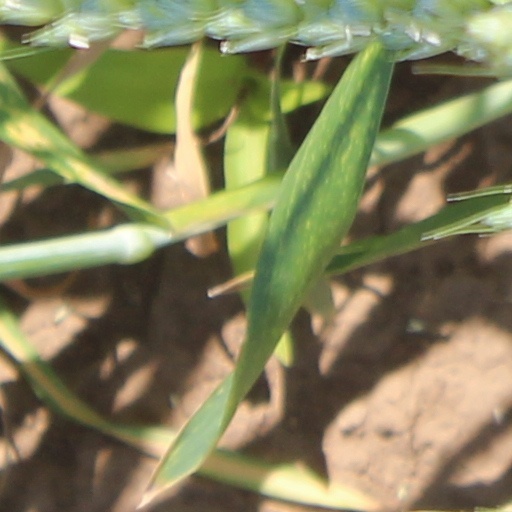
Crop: wheat